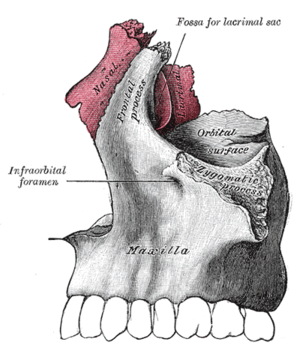
articulation de l'os nasal et de l'os lacrymal avec le maxillaire. Galego: Vista lateral (externa) do maxilar superior. Visión lateral do maxilar superior e as súas relacións cos ósos propios do nariz, o ungüe ou óso lacrimal, e os dentes da arcada superior. Magyar: Az orr- és a könnycsont kapcsolódása a felső állcsonthoz. Latviešu: Augšžokļa kauls, deguna kauls un asaru kauls. Polski: Lewa kość szczękowa widoczna od strony przednio-bocznej. Runa Simi: Uma tullupi kaq sanka tullu, ñawpaqmanta rikusqa. Srpskohrvatski / српскохрватски: Gornja vilica. Slovenščina: Zgornja čeljustnica. Shqip: Articulation of nasal and lacrimal bones with maxilla. Српски / srpski: Горња вилица. Türkçe: Os nasale ve os lacrimalenin maksilla ile eklemi.